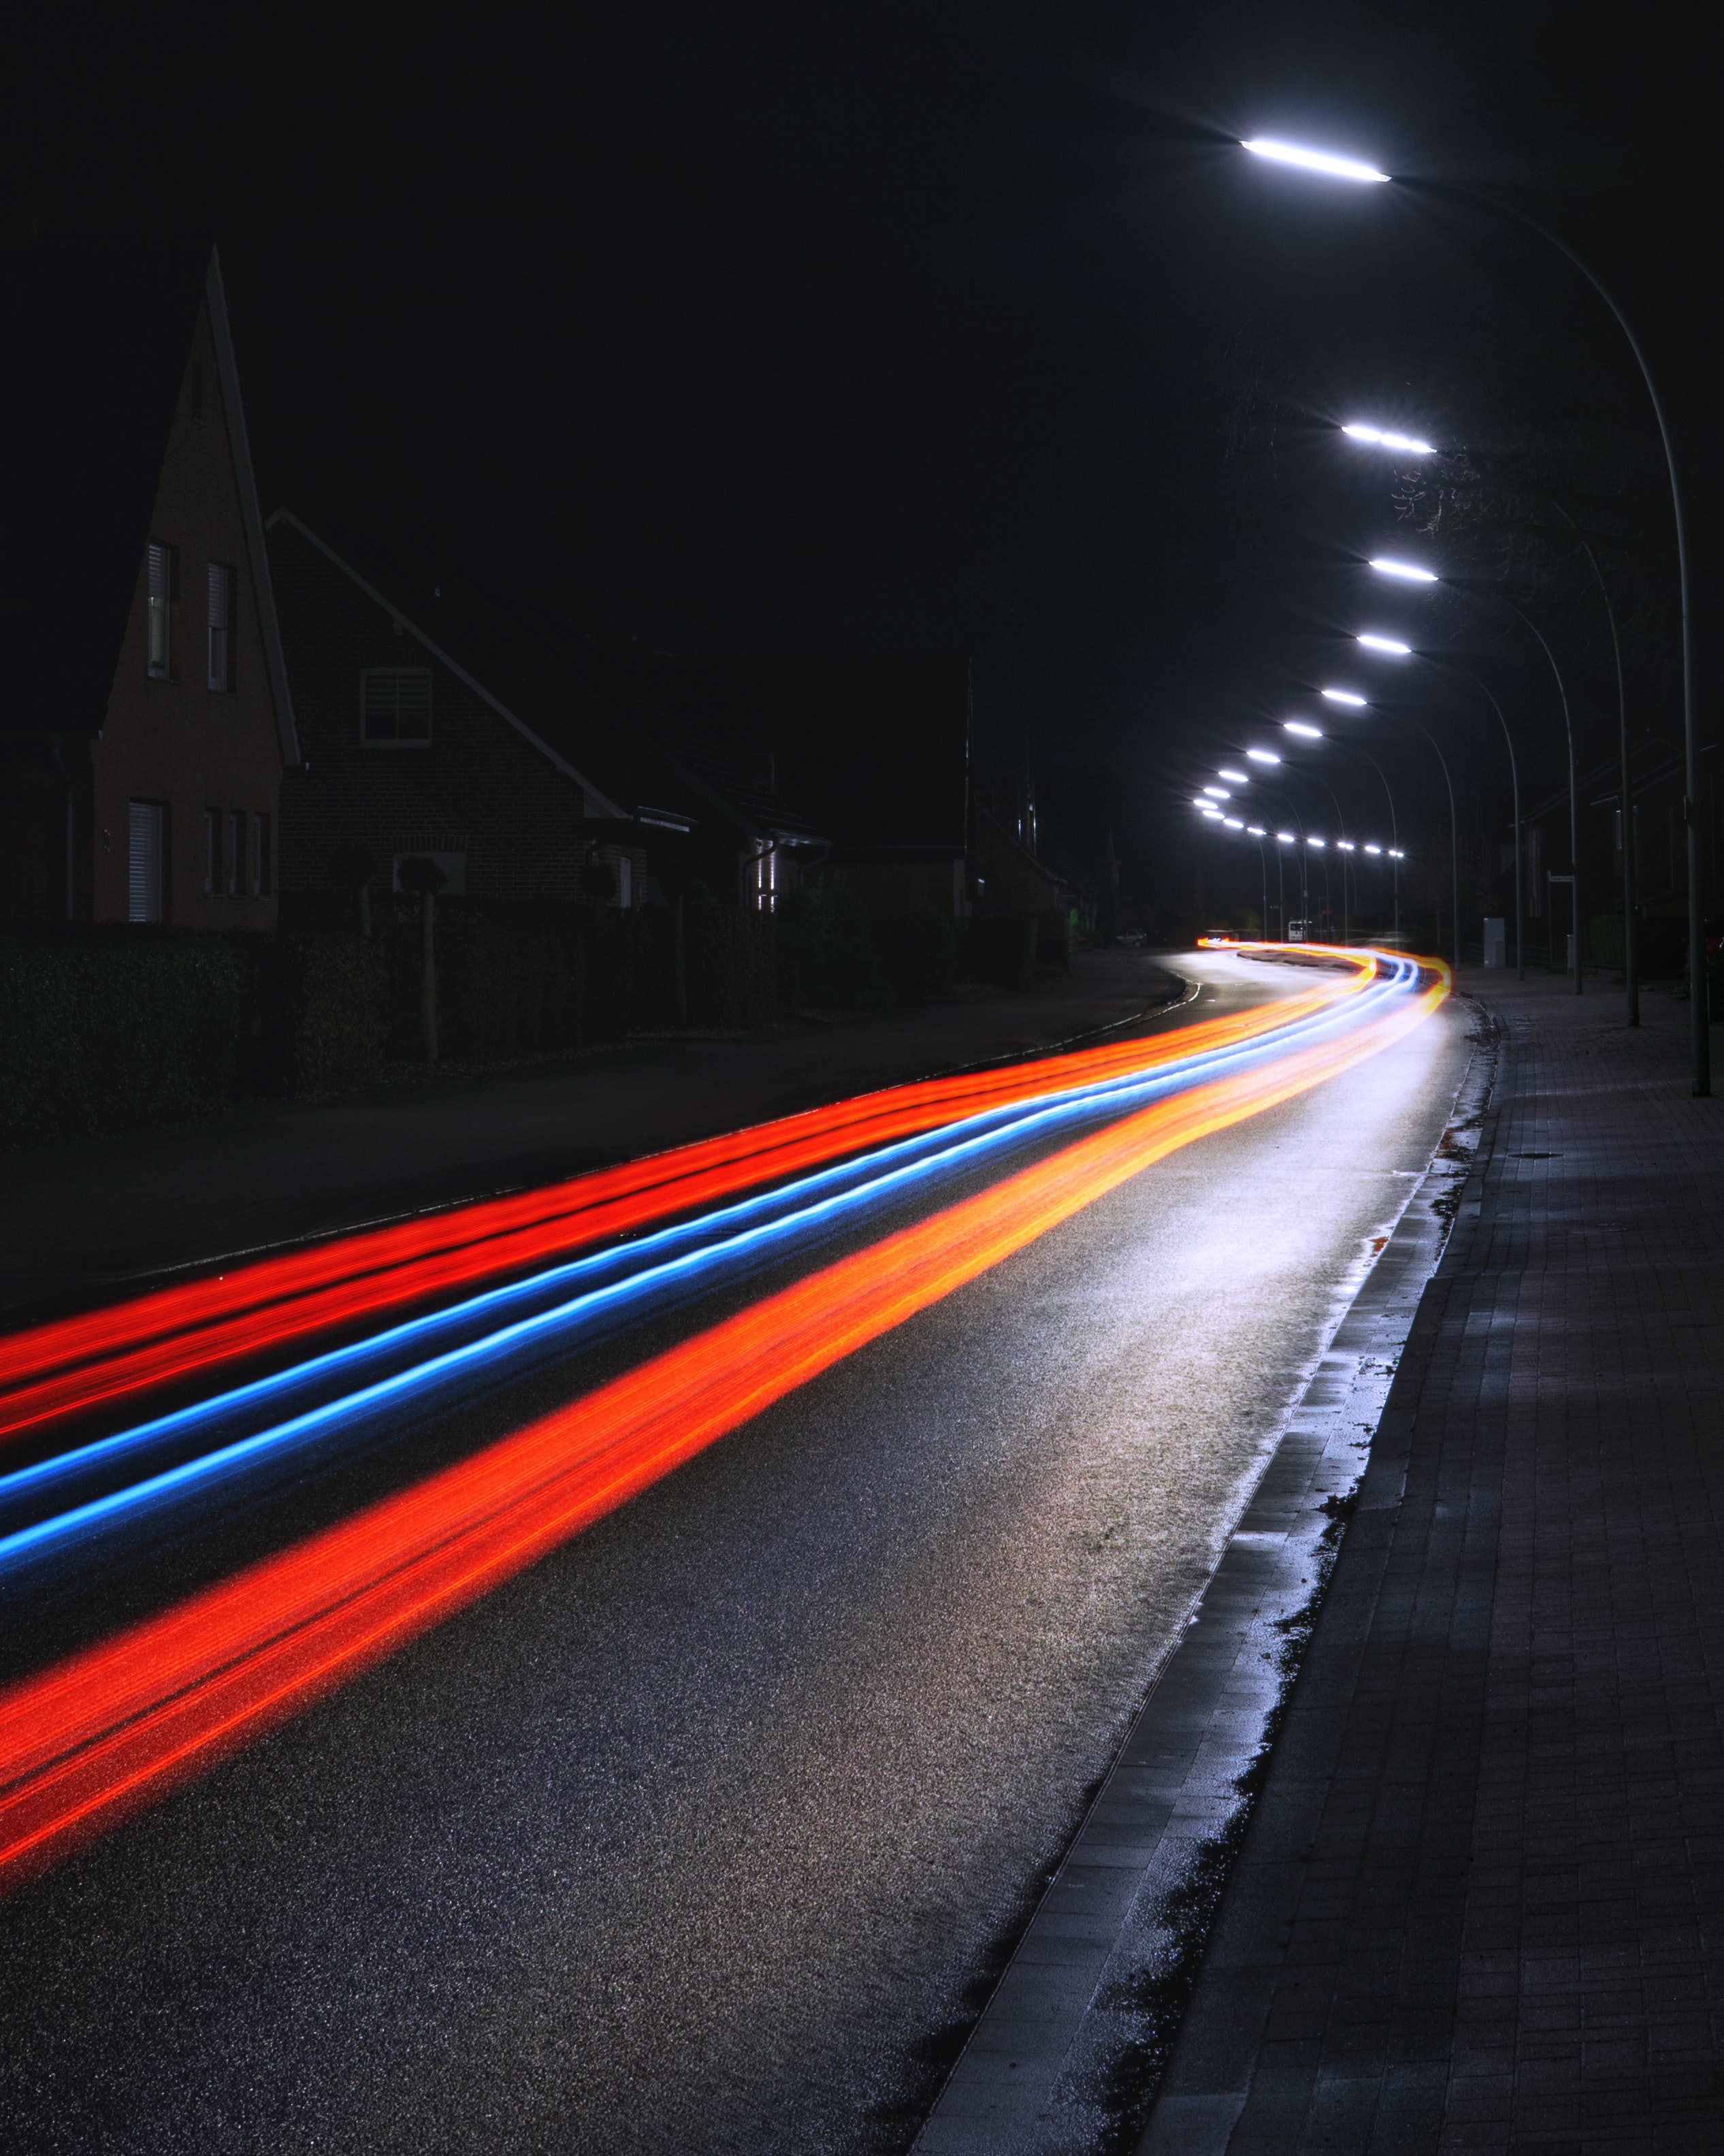
night, automotive lighting, red, light, darkness, line, road, headlamp, lighting, sky, mode of transport, road surface, asphalt, infrastructure, tree, lane, architecture, midnight, street light, highway, thoroughfare, street, nonbuilding structure, driving